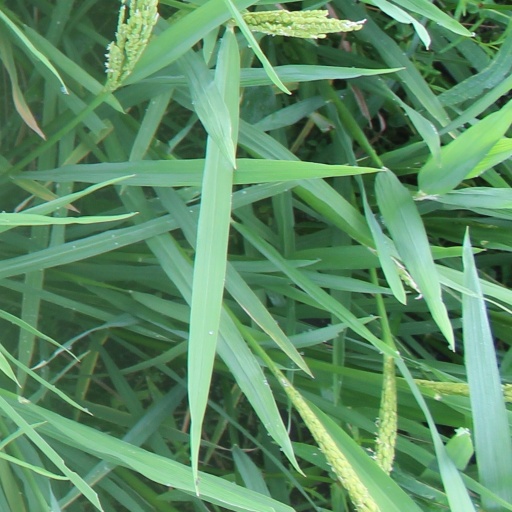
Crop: rice